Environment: real
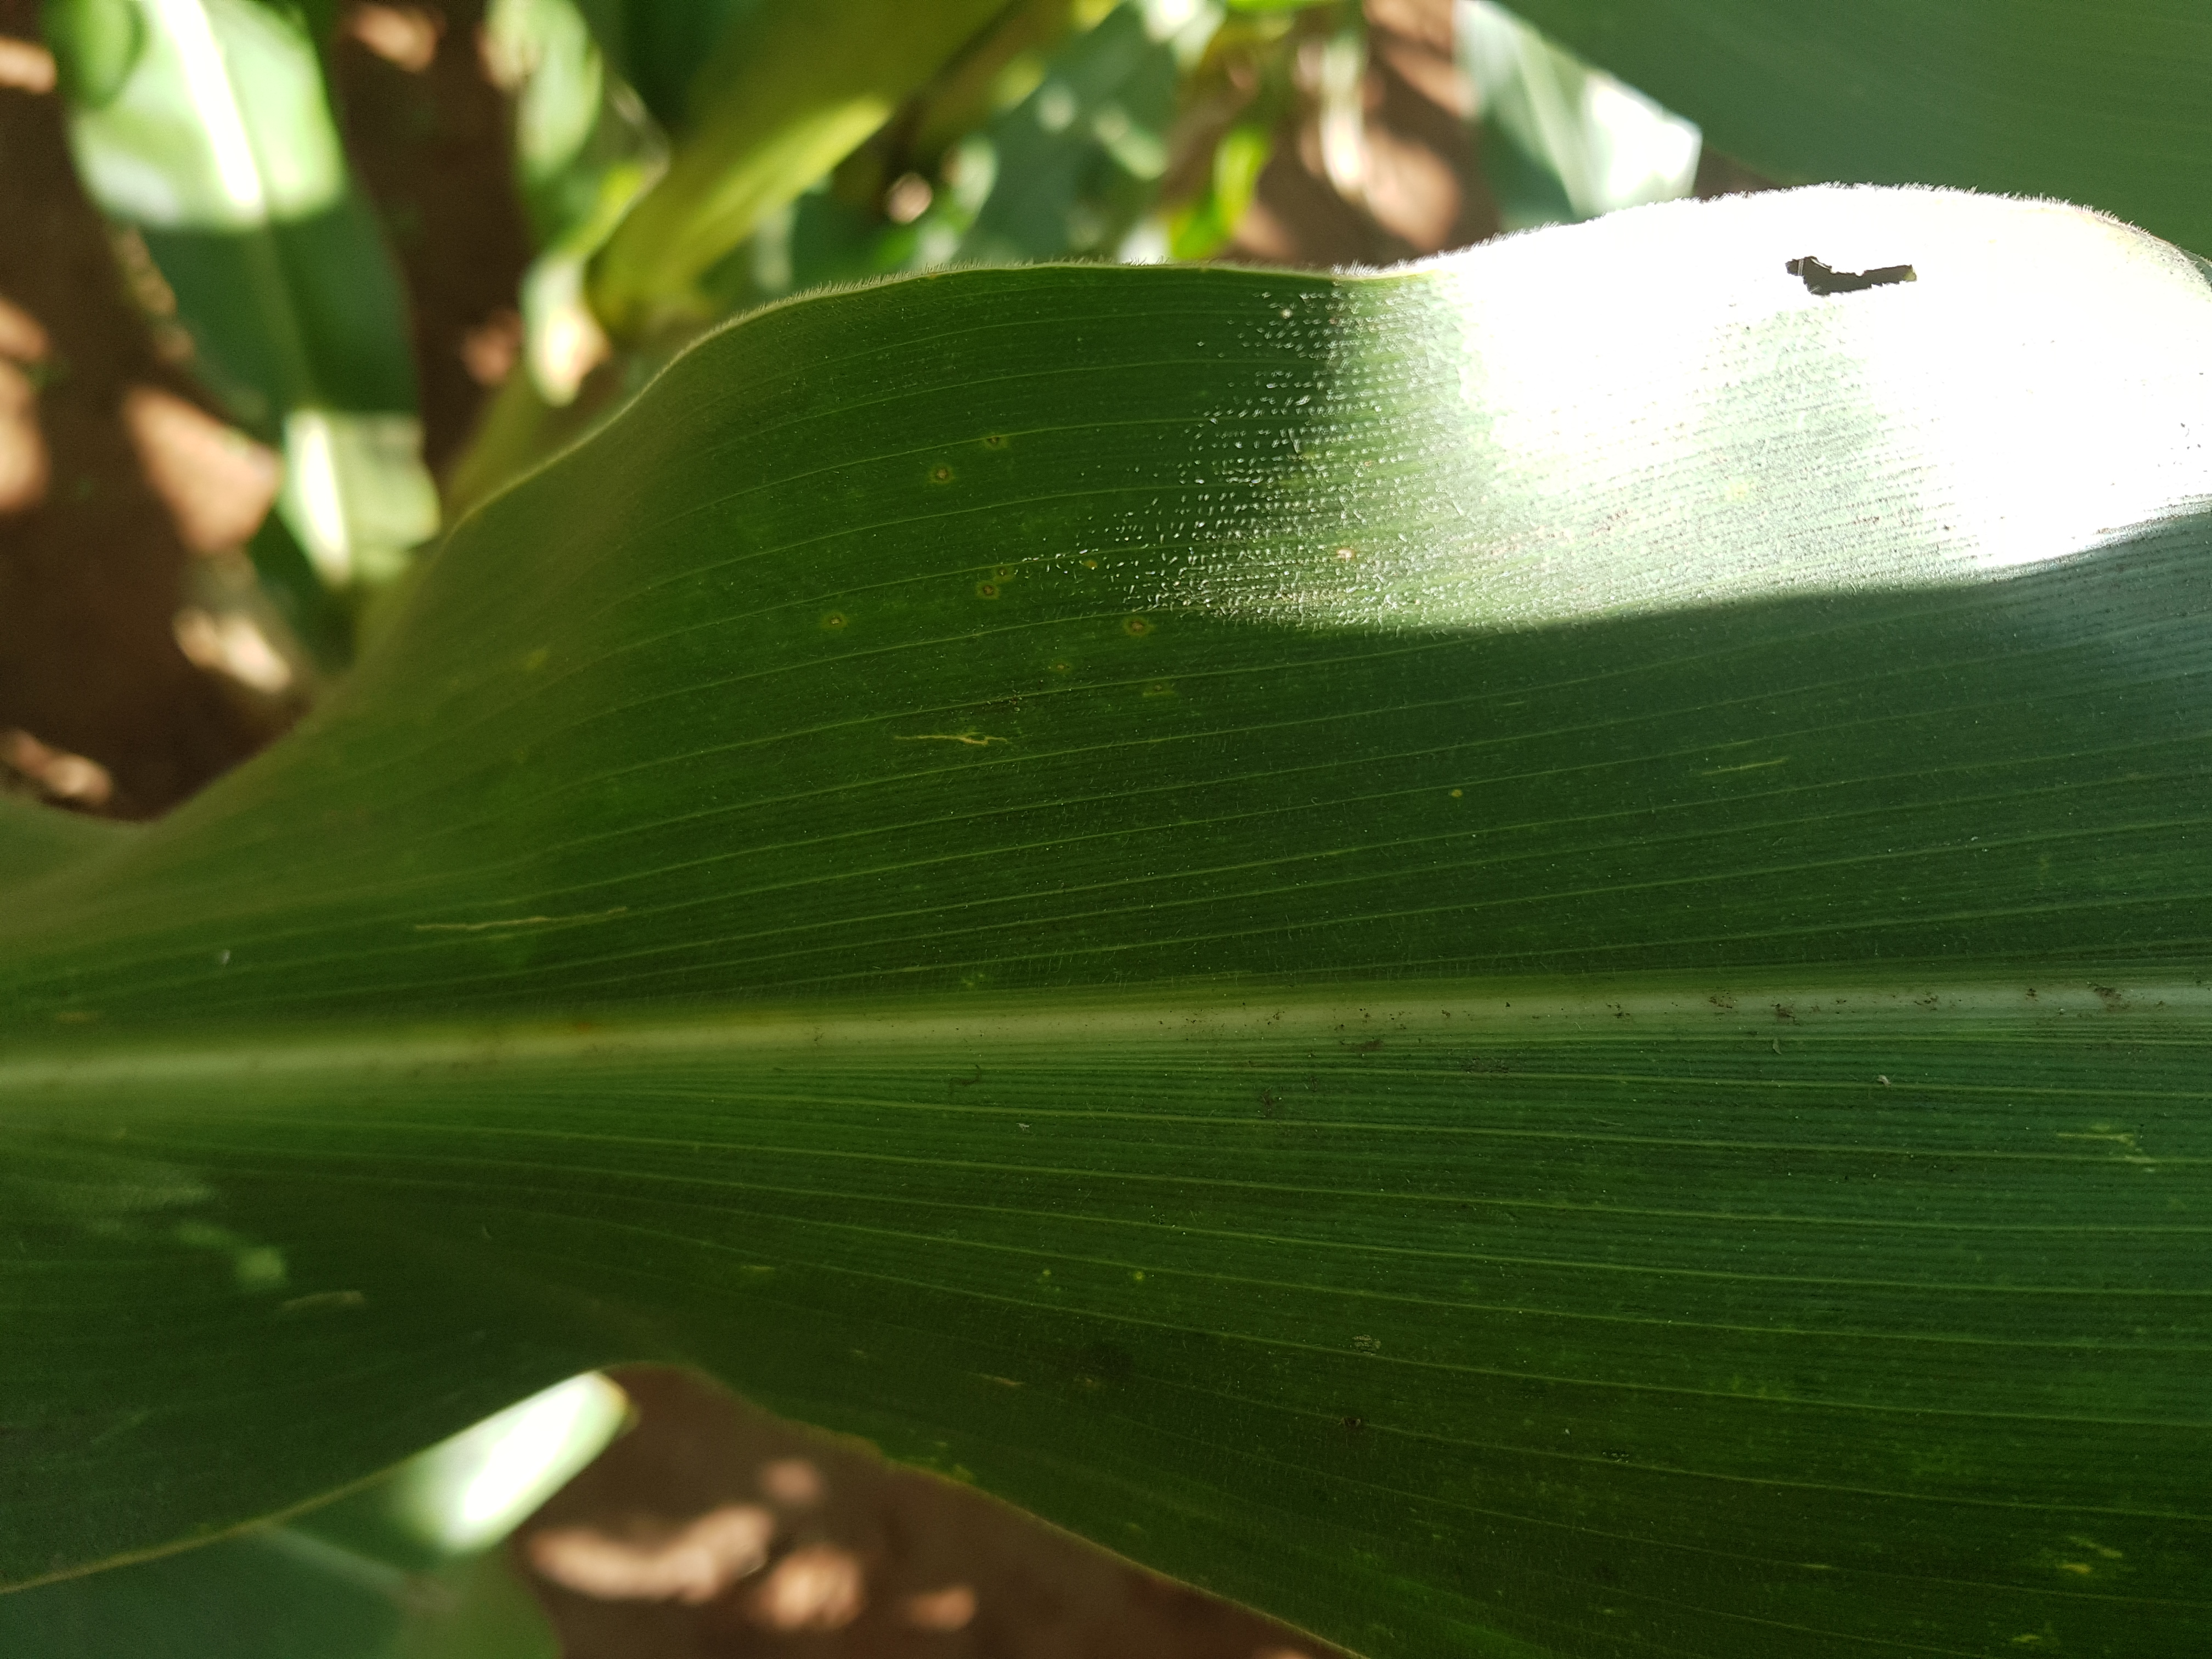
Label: gray_leaf_spot